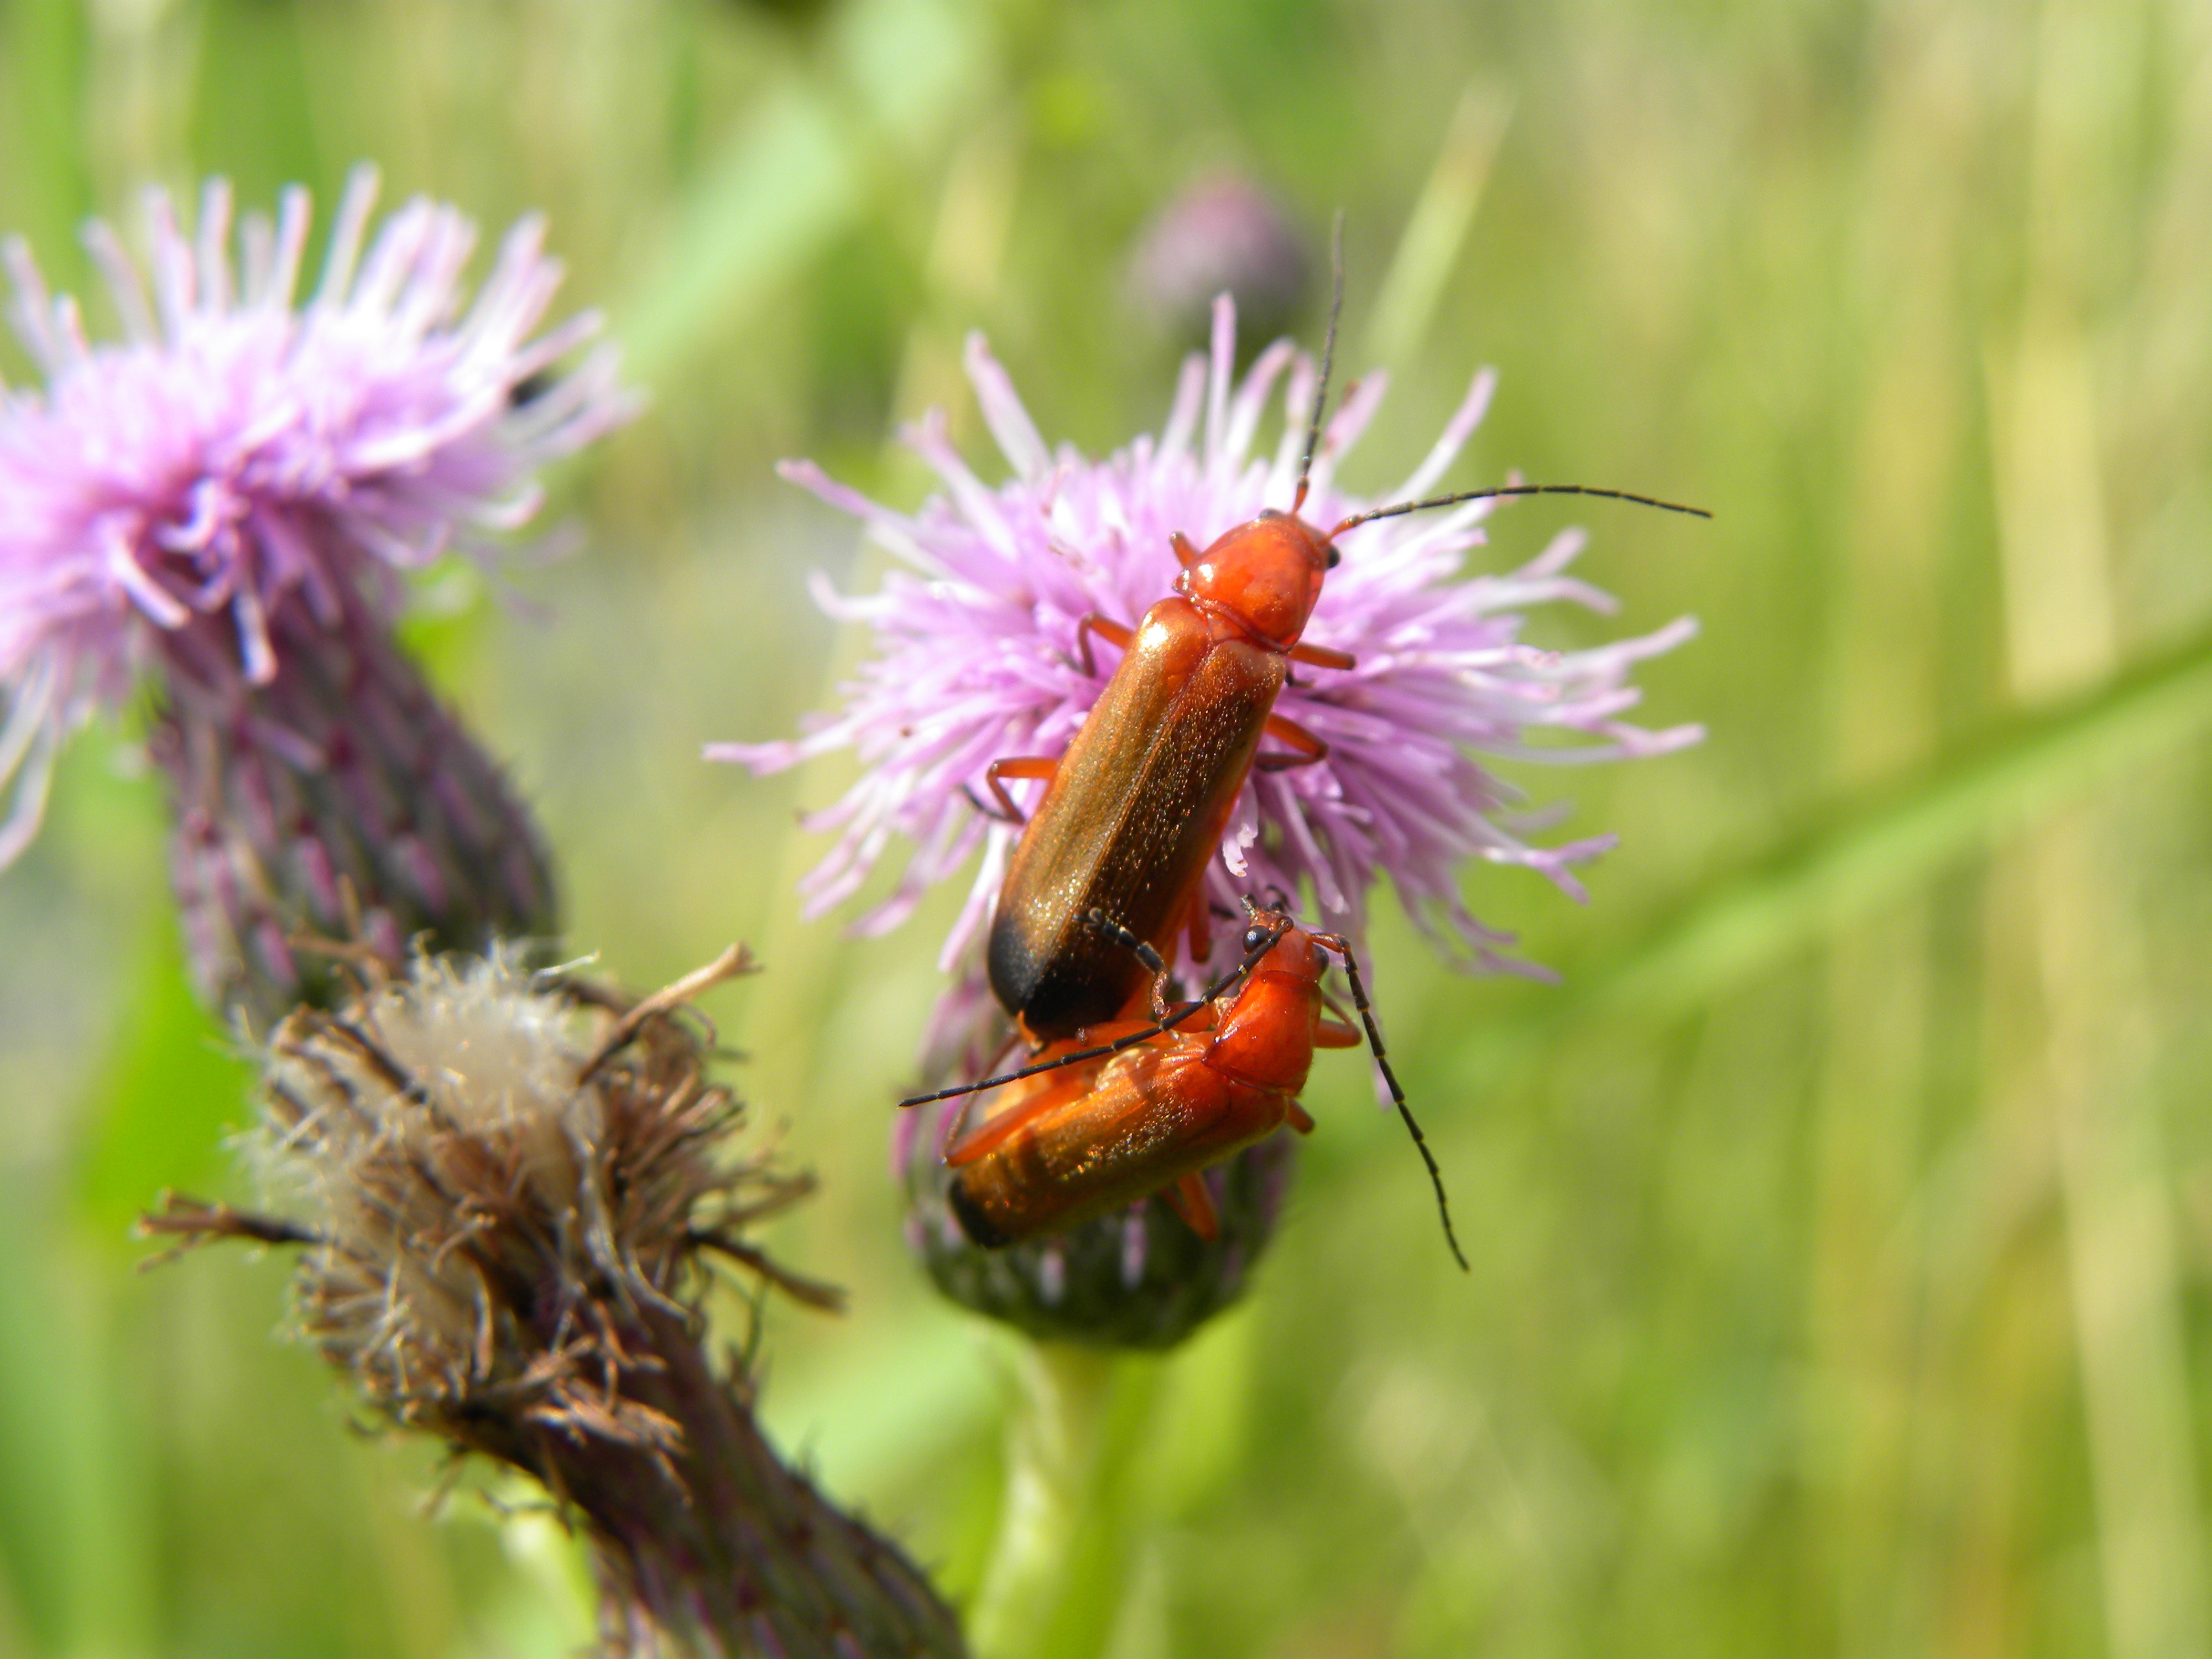
nature, plant, prairie, flower, wildlife, spring, insect, macro, botany, flora, fauna, invertebrate, wildflower, close up, bee, thistle, bumblebee, nectar, macro photography, flowering plant, honey bee, daisy family, week schildkever, land plant, membrane winged insect